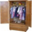
Label: wardrobe